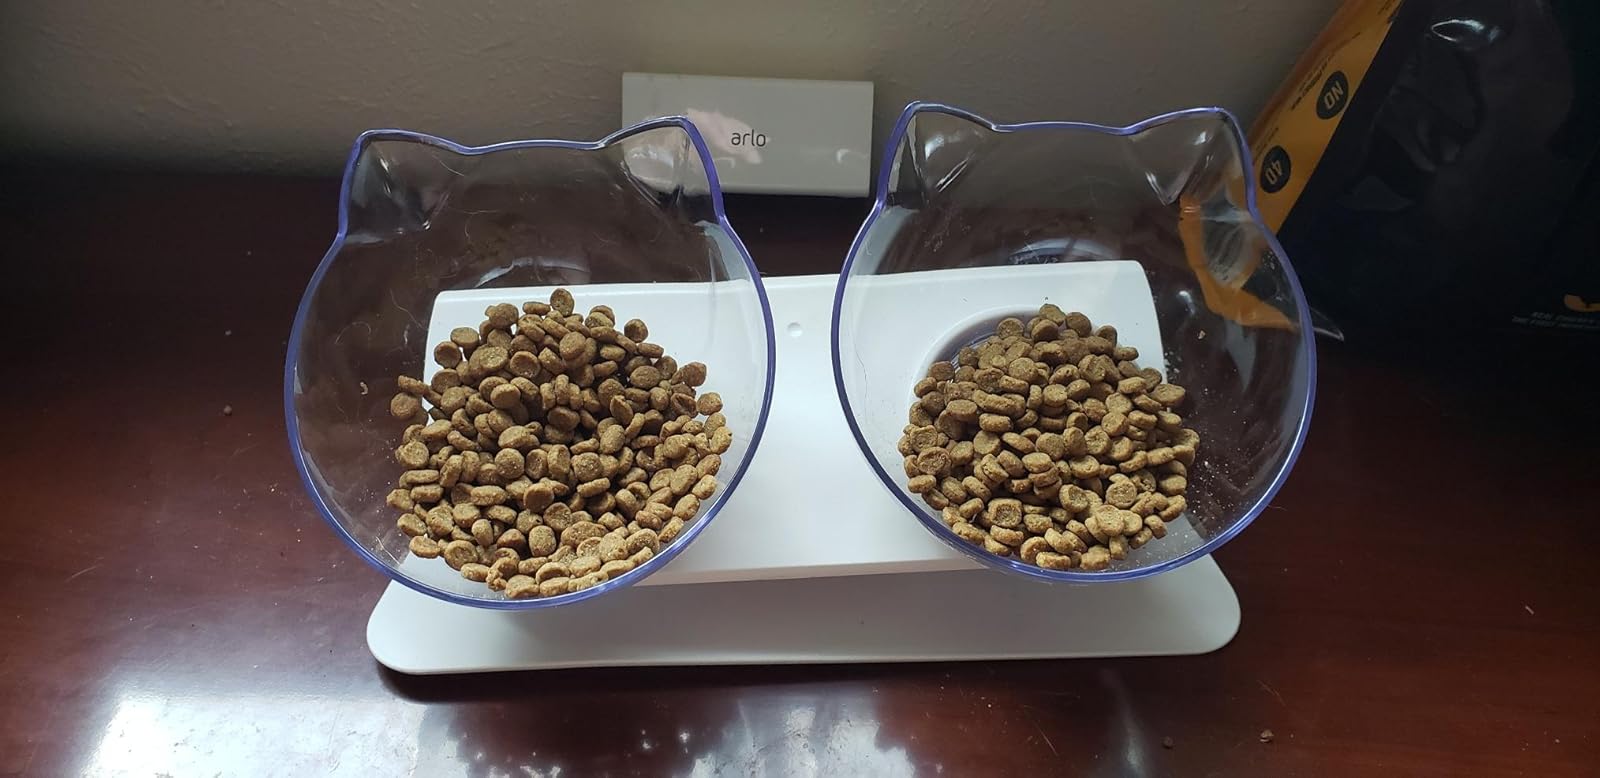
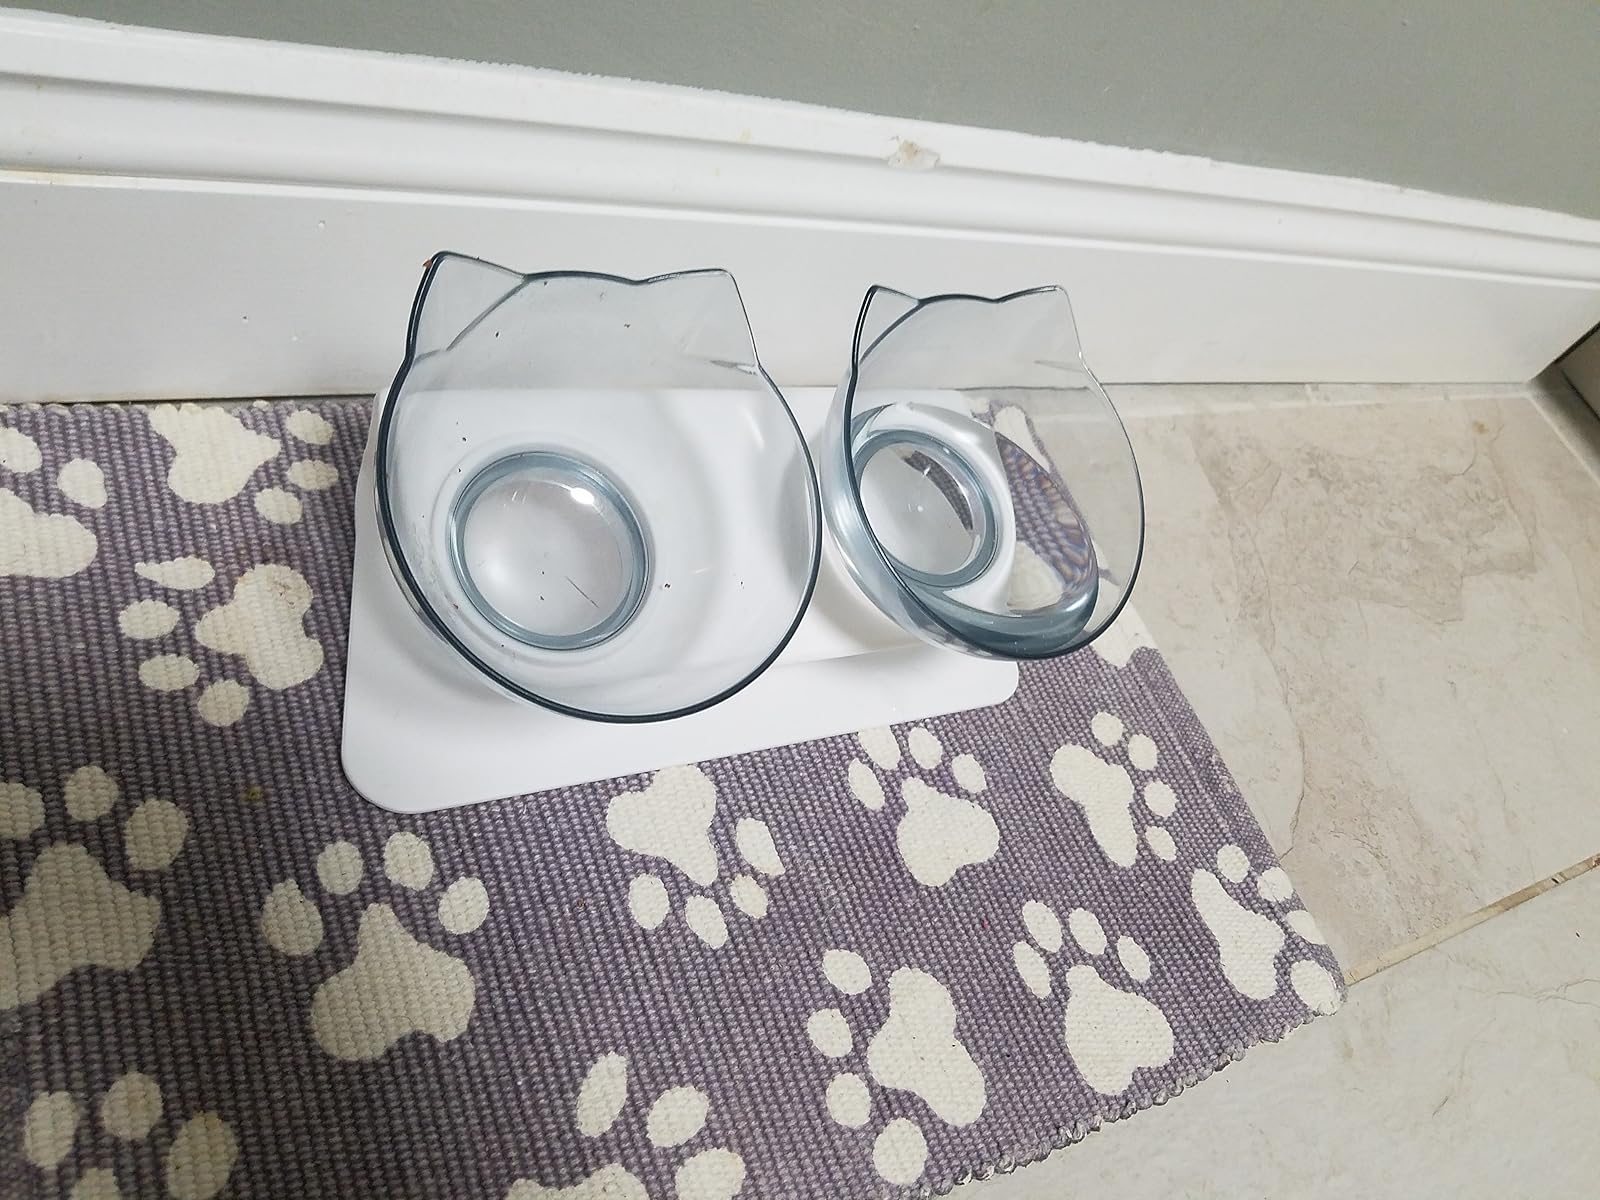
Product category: items_bowl
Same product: yes